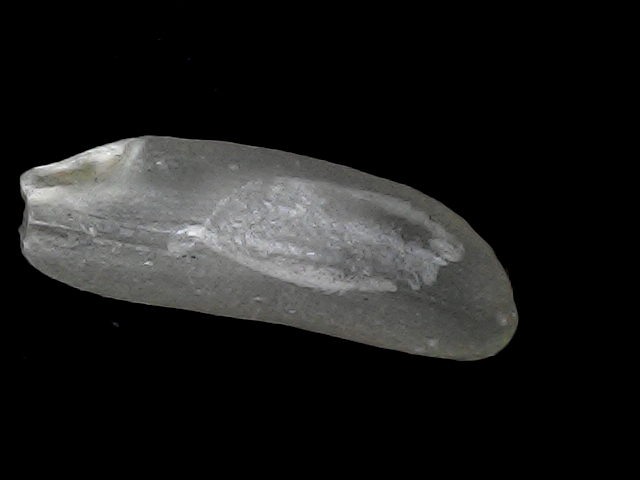
Rice variety: BD75